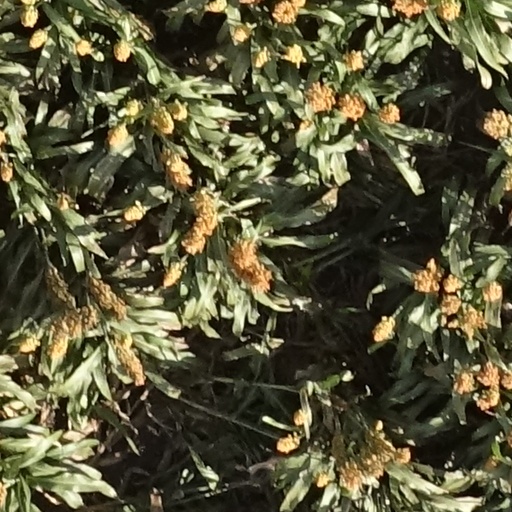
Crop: sorghum